Abyss (wrestler)

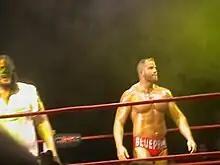
Abyss teamed with Matt Morgan in late 2008

After Abyss dropped out of the title picture, his services were requested by The James Gang to help them take on Team 3D, which Mitchell accepted on Abyss's behalf. The two teams faced off at Victory Road on July 16 in a Six-Man Tag Team match. Abyss and The James Gang won after Abyss pinned Brother Runt. Brother Runt continued to feud with Abyss, challenging him to a match at Hard Justice on August 13, which Abyss accepted. In the end, Abyss came out the winner. Abyss and Runt still battled after this match, with Abyss defeating Runt in a Thumbtacks match on "Impact!". After the match, Abyss was attacked by Raven, which led to a Hangman's Horror match on another episode of "Impact!", in which Abyss came out as the winner. Abyss went on to defeat Raven and Runt at No Surrender on September 24 in a No Disqualification three-way match. Abyss continue to feud with Runt and Raven, while also going after Samoa Joe. Joe stole the NWA World Heavyweight Championship belt, and Abyss's services were offered by James Mitchell to TNA Management to retrieve the belt, which they accepted. Abyss failed to retrieve the belt, but a match was set at Bound for Glory on October 22: a Monster's Ball match featuring Abyss, Brother Runt, Raven, and Samoa Joe. Soon after the announcement, Jake "The Snake" Roberts was announced as the special guest referee for the match. At Bound for Glory, Abyss lost when Joe pinned Raven. Abyss once again had his eyes on the NWA World Heavyweight Championship, competing in the Fight for the Right Tournament, winning the tournament to face Sting at Genesis on November 19 for the NWA World Heavyweight Championship. Abyss defeated Sting at Genesis via disqualification to become the new NWA World Heavyweight Champion. Following Genesis, Sting tried to reason with Abyss and turn him away from Mitchell, referring to Abyss as "Chris". Christian Cage soon interjected himself into this, claiming to know a secret from Abyss's past and attacked both him and Sting. Abyss successfully defended the NWA World Heavyweight Championship at Turning Point on December 10 against Sting and Cage in a three-way match.